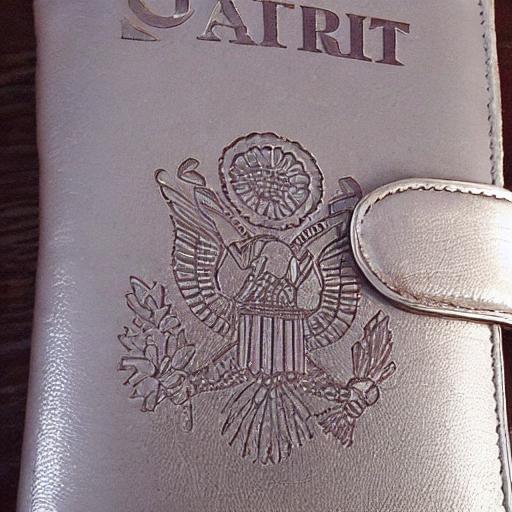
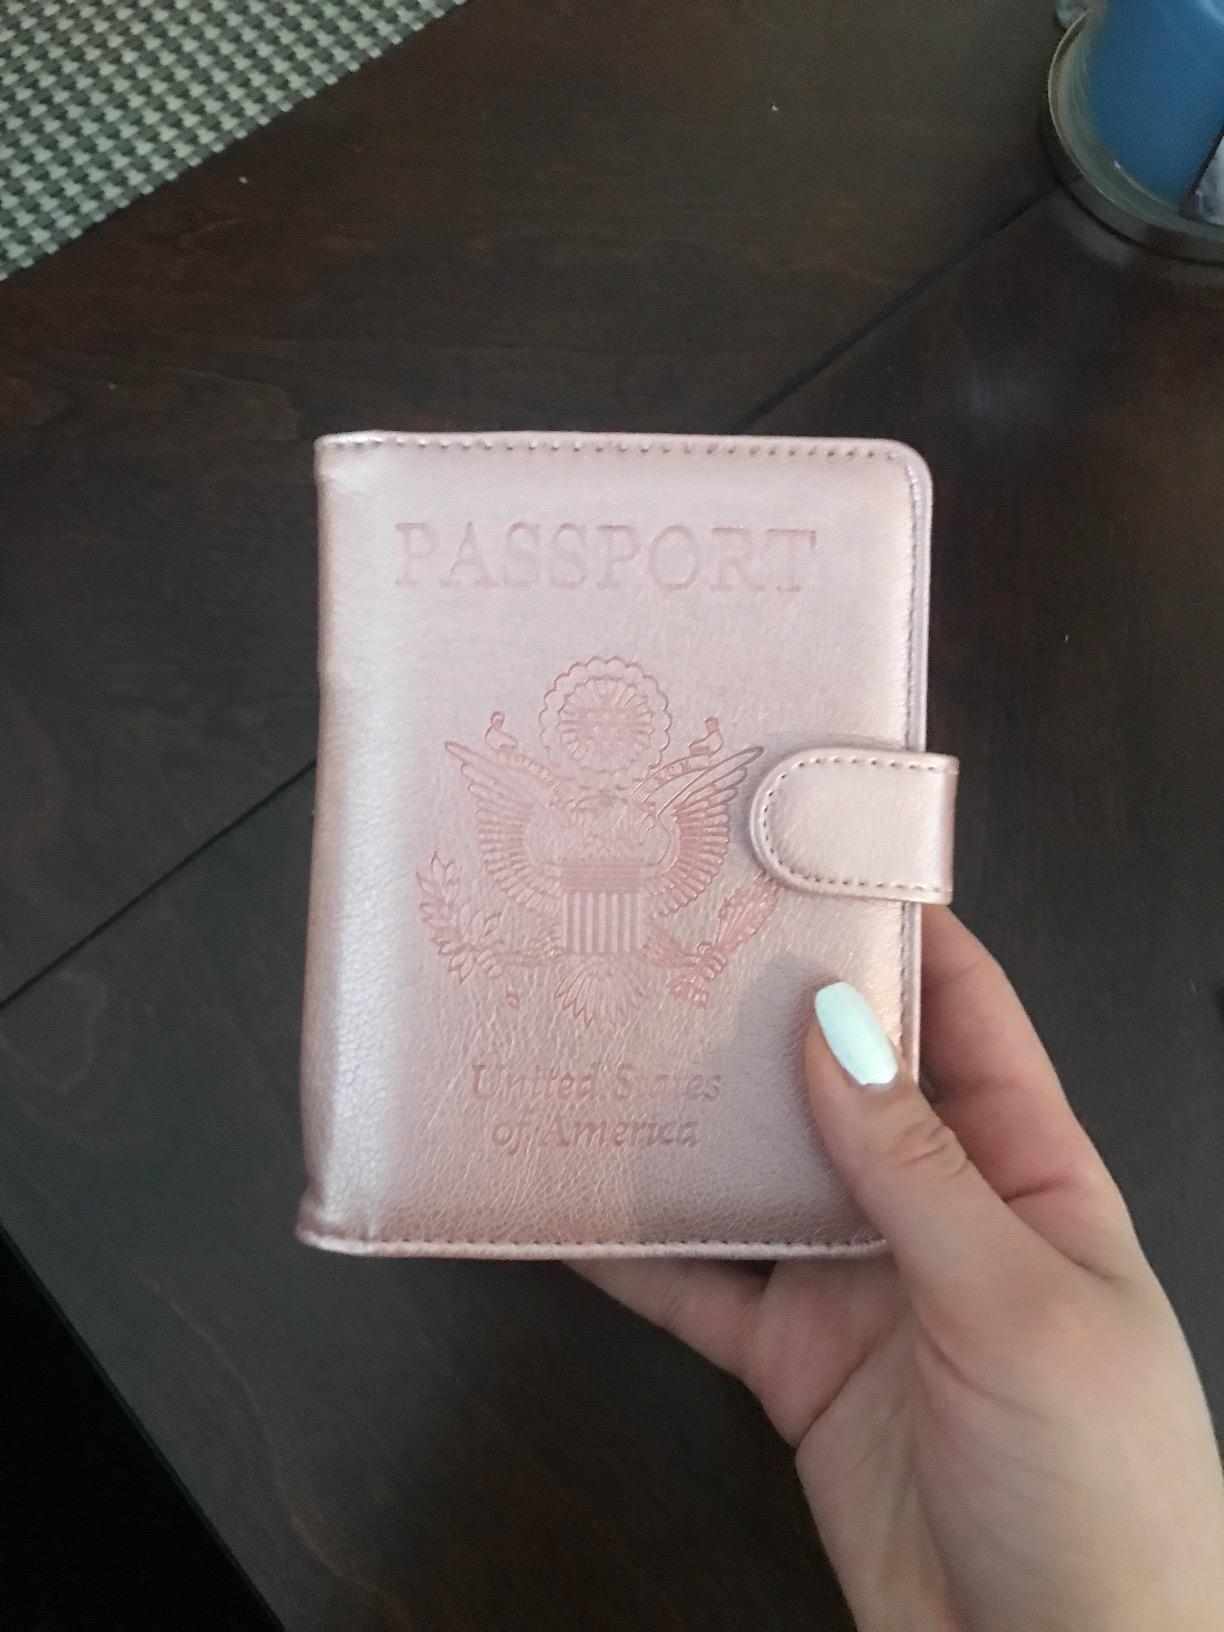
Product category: accessories_wallet
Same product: no